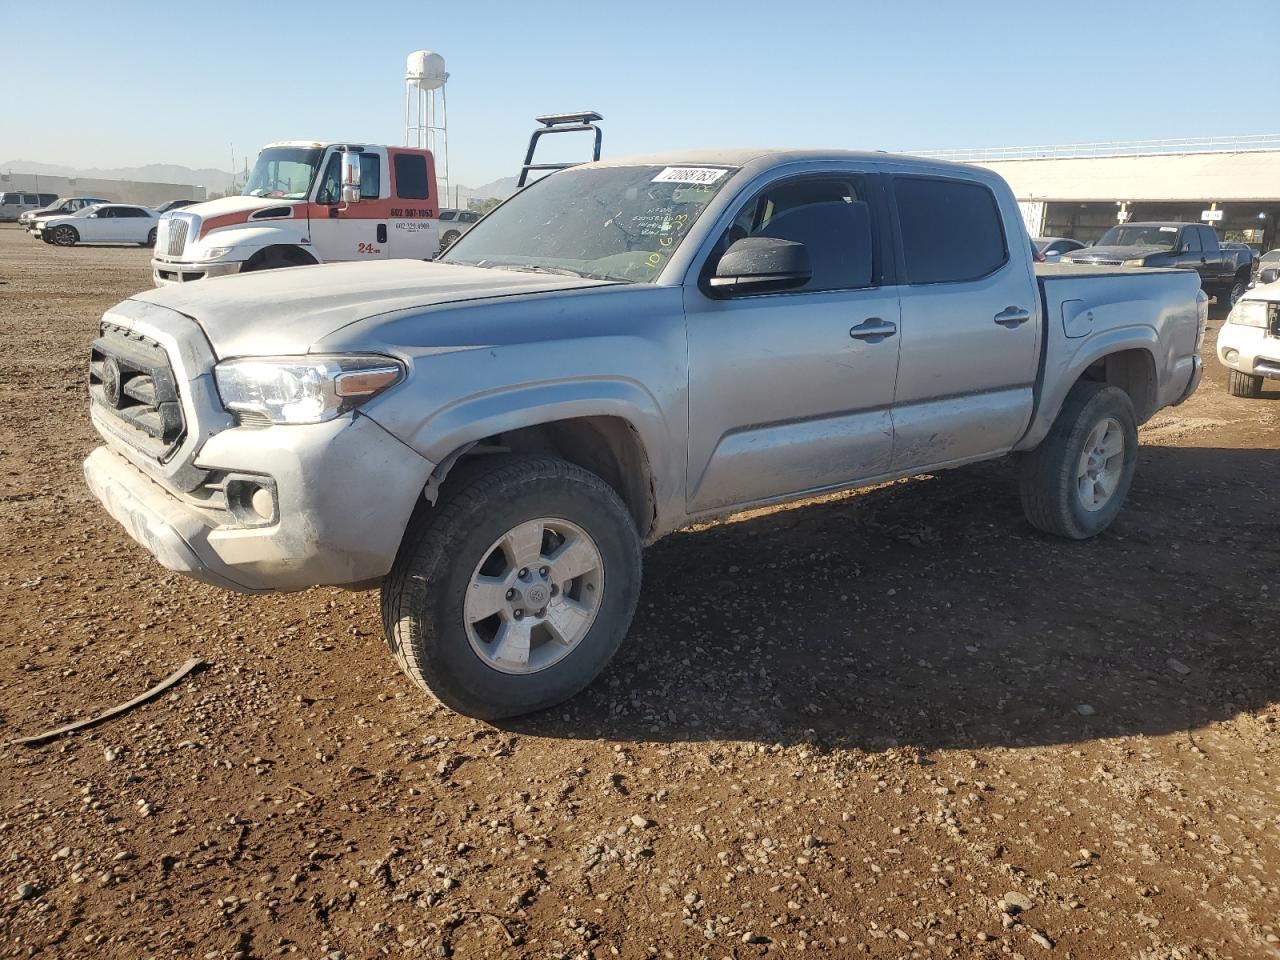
Aucun dommage détecté.
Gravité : aucun